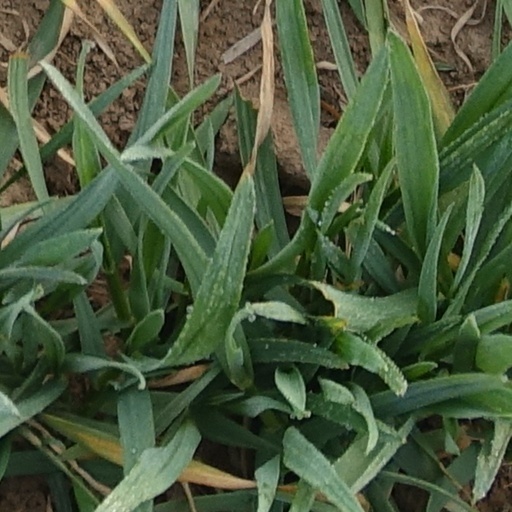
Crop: wheat